The Bathurst Free Press and Mining Journal

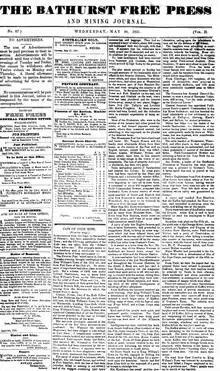
Front page of the first issue titled as "The Bathurst Free Press and Mining Journal", 28 May 1851.

The Bathurst Free Press and Mining Journal, also published as "The Bathurst Free Press", "Bathurst Times", "Bathurst Argus", "Bathurst Daily Argus", "Western Times" and "Western Advocate", was a semiweekly English language broadsheet newspaper published in Bathurst, New South Wales, Australia.